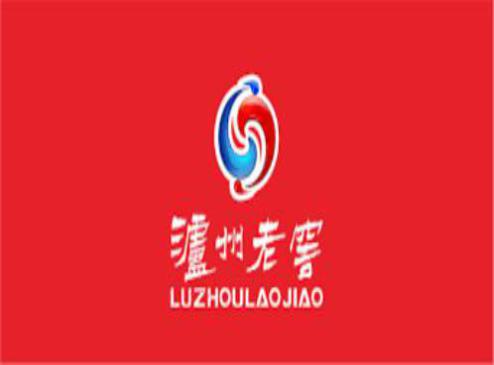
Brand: luzhoulaojiao-1
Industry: Food